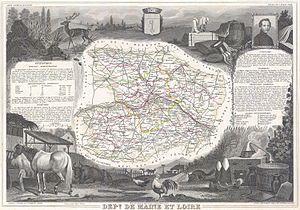
Cet article présente l'histoire, les caractéristiques et les événements significatifs ayant marqué le réseau routier du département de Maine-et-Loire en France.